La Salida

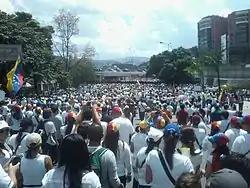
A march in Las Mercedes, Caracas shortly after López was arrested

La Salida was a Venezuelan opposition political campaign launched on 23 January 2014 that was based on civil disobedience in an effort to bring an end to the government of President of Venezuela Nicolás Maduro.